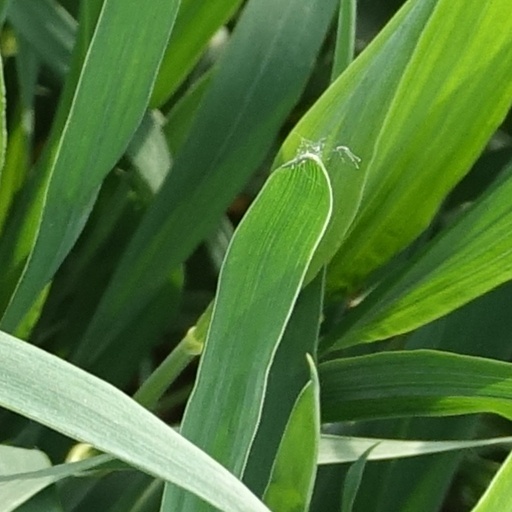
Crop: wheat